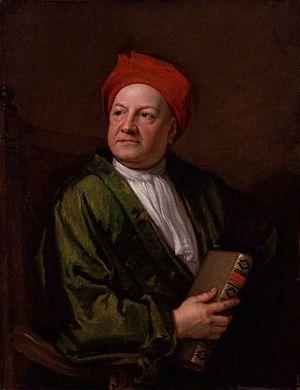
Jacob Tonson, quelquefois appelé Jacob Tonson the elder, était un libraire et un éditeur anglais du XVIIIᵉ siècle. Il est surtout connu pour avoir détenu les droits d'auteur sur les pièces de théâtre de William Shakespeare en achetant les droits des héritiers de l'éditeur du Fourth Folio après que le Statut d'Anne prit effet.